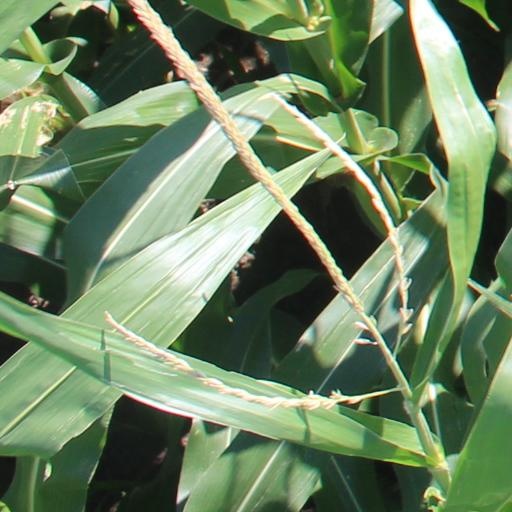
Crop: maize; corn